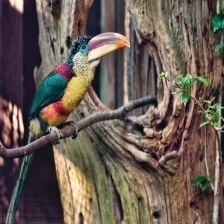
Species: CURL CRESTED ARACURI
Scientific name: PTEROGLOSSUS BEAUHARNAESII
ImageNet parent category: toucan